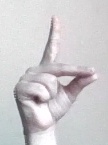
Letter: ta